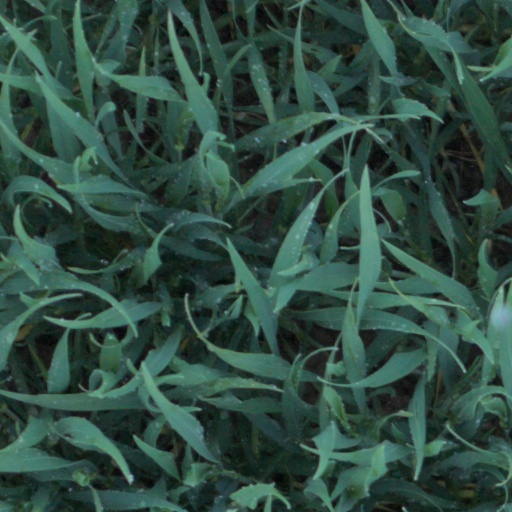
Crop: wheat